André de Laval-Montmorency

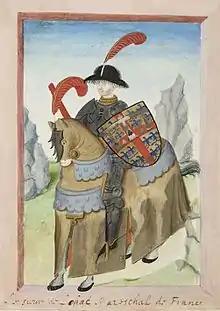
André as depicted in the ""

André de Laval-Montmorency (1485), seigneur de Lohéac, was a Breton knight and a Marshal of France. He was the son of Guy XIII de Laval and Anne de Laval, and a leading member of the House of Laval.